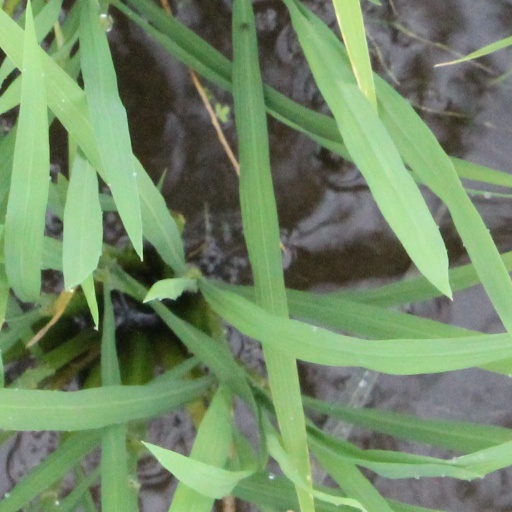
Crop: rice